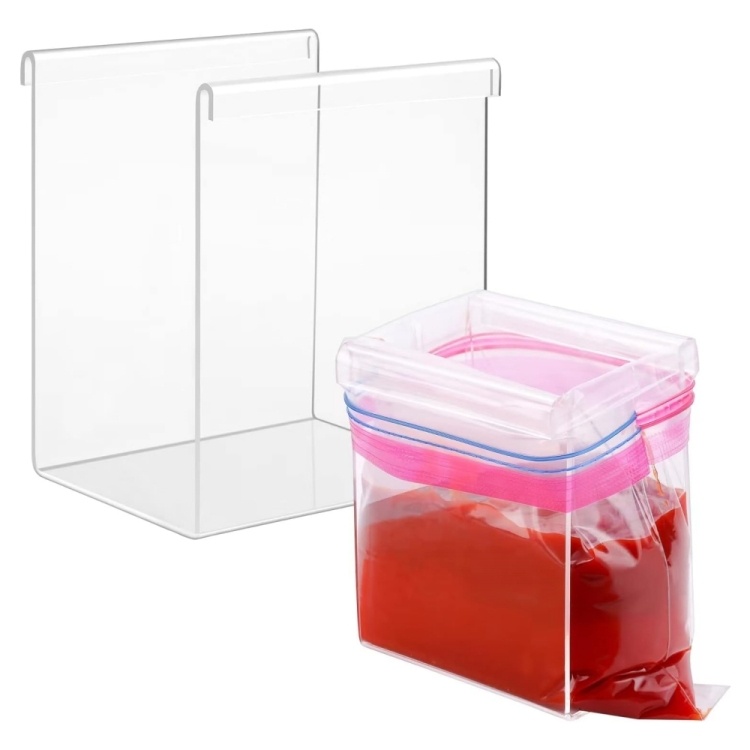
2pcs YX025 Acrylic Large Ziplock Bag Holder
1. Made of high-quality transparent acrylic, which is durable, long-lasting and not easy to turn yellow. 2. The stand is easy to clean and use. 3. Compatible with all food bag brands, easily pour food into the bag. The bag will remain open and square. 4. Material: acrylic 5. Size: 14x12x17.5cm 6. Thickness: 3mm
Brand: PROSERIES GO
Category: Home & Garden > Kitchen & Dining > Food Storage Accessories > Twist Ties & Bag Clips